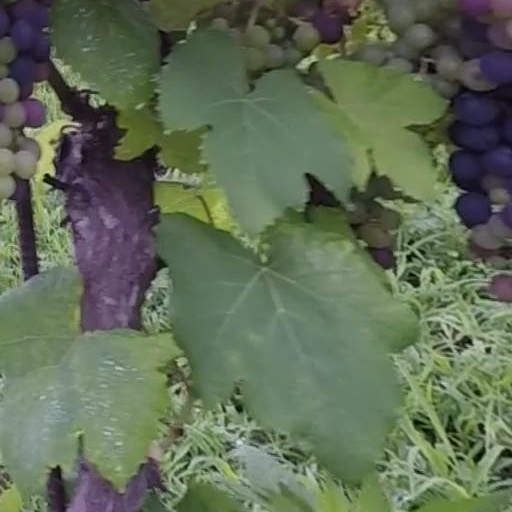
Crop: grape